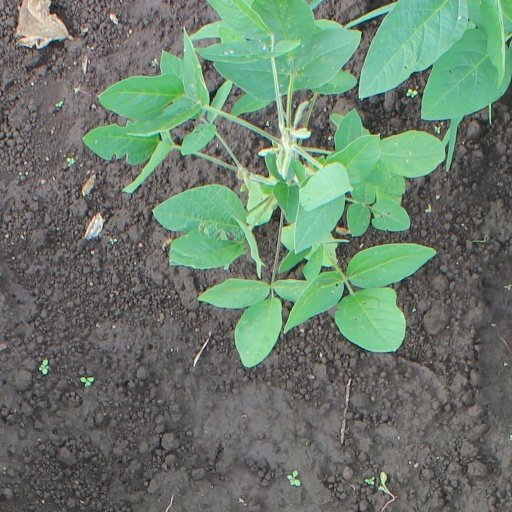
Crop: soybean